Kamiel Callewaert

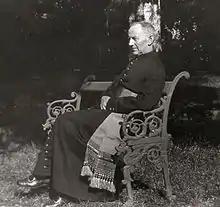
Kamiel Callewaert (1866-1943), Belgian historian, professor and prelate.

Kamiel Callewaert (Zwevegem, 1 January 1866 – Bruges, 6 August 1943) was a Belgian Catholic priest and historian.